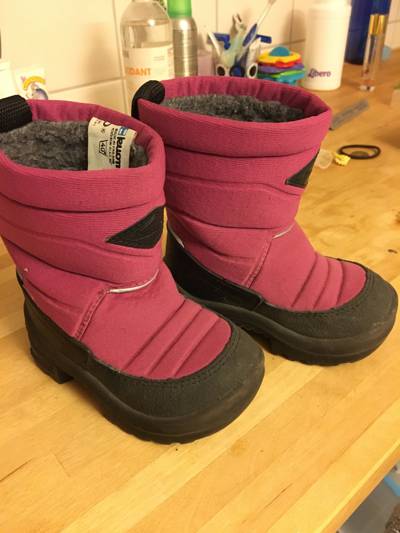
Waste category: shoes